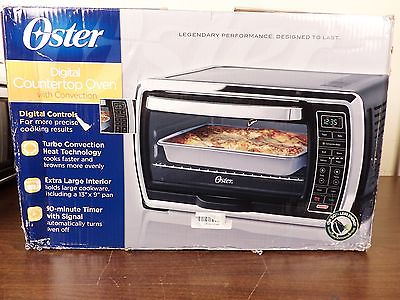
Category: toaster